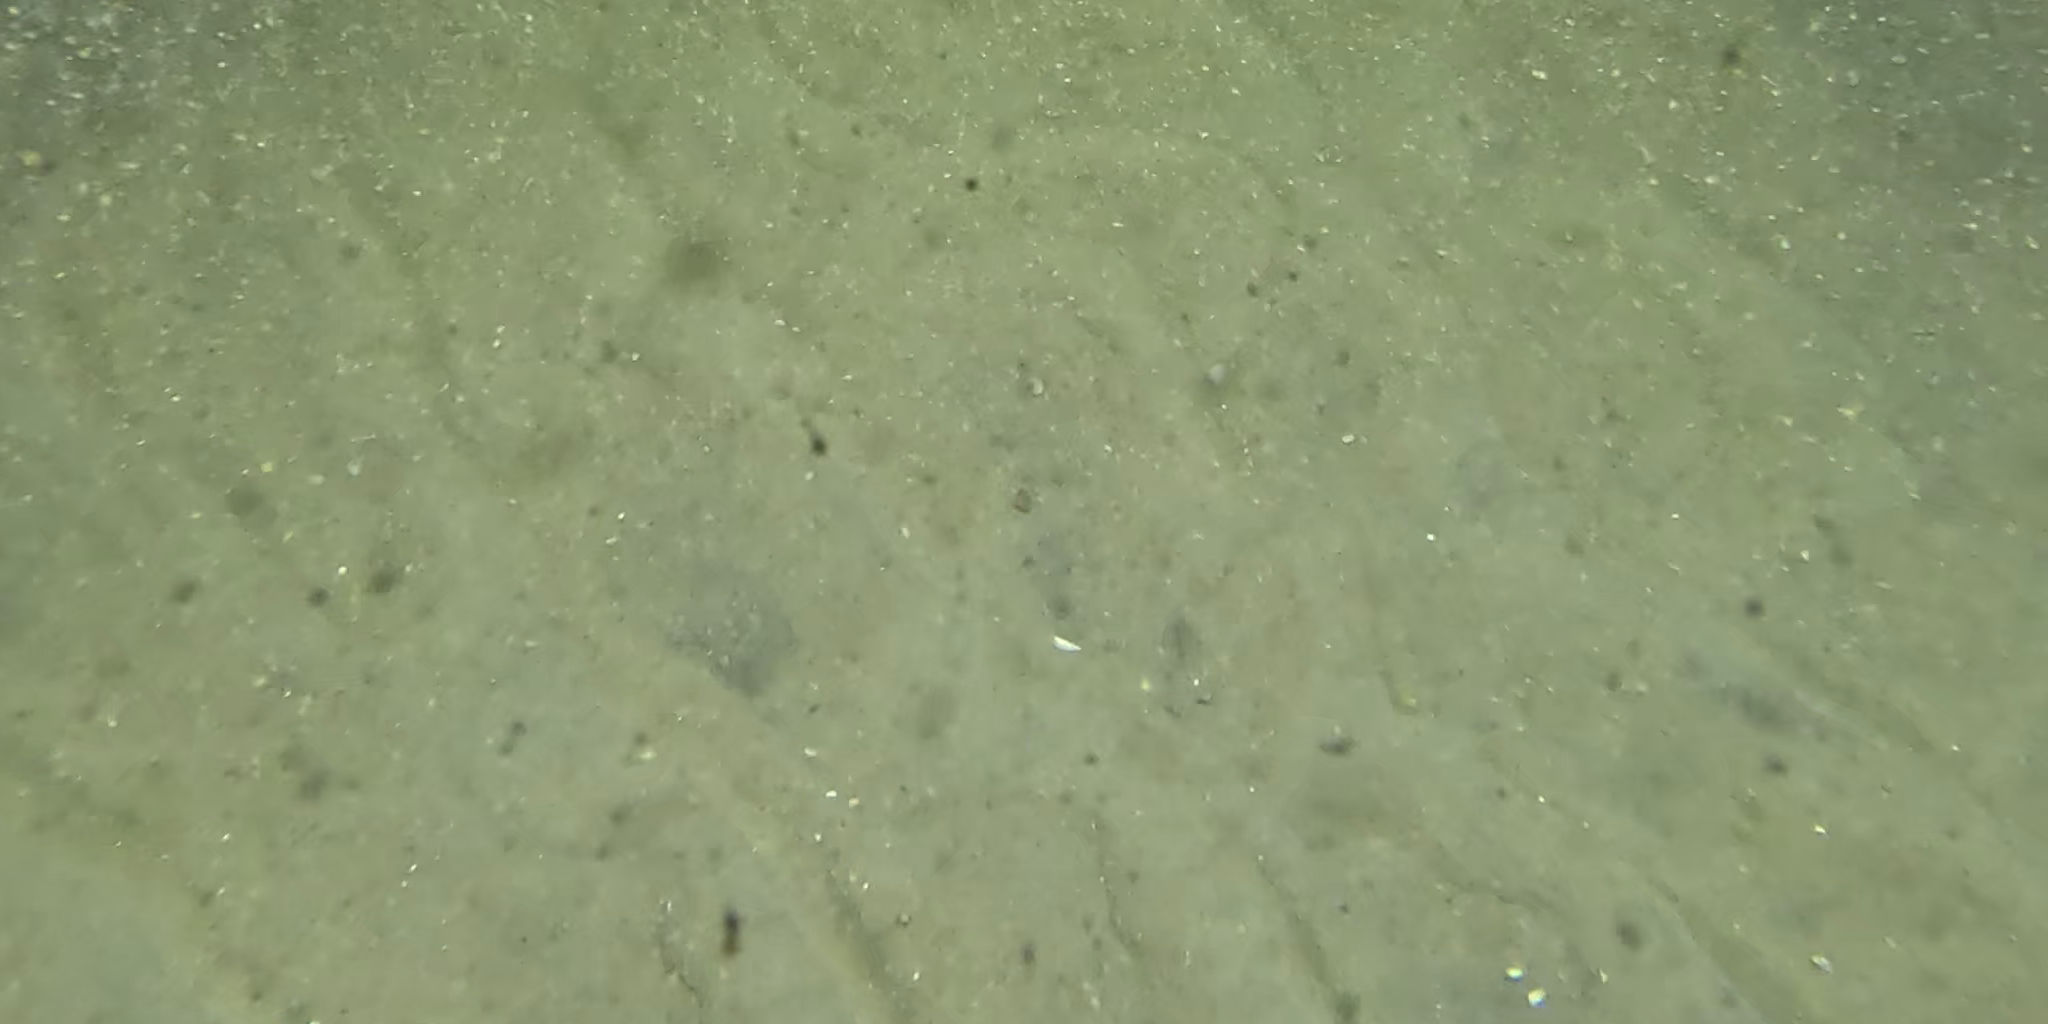
Seabed habitat: sand